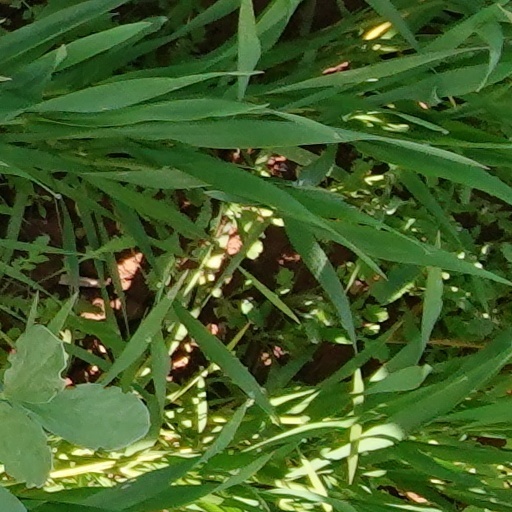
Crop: wheat